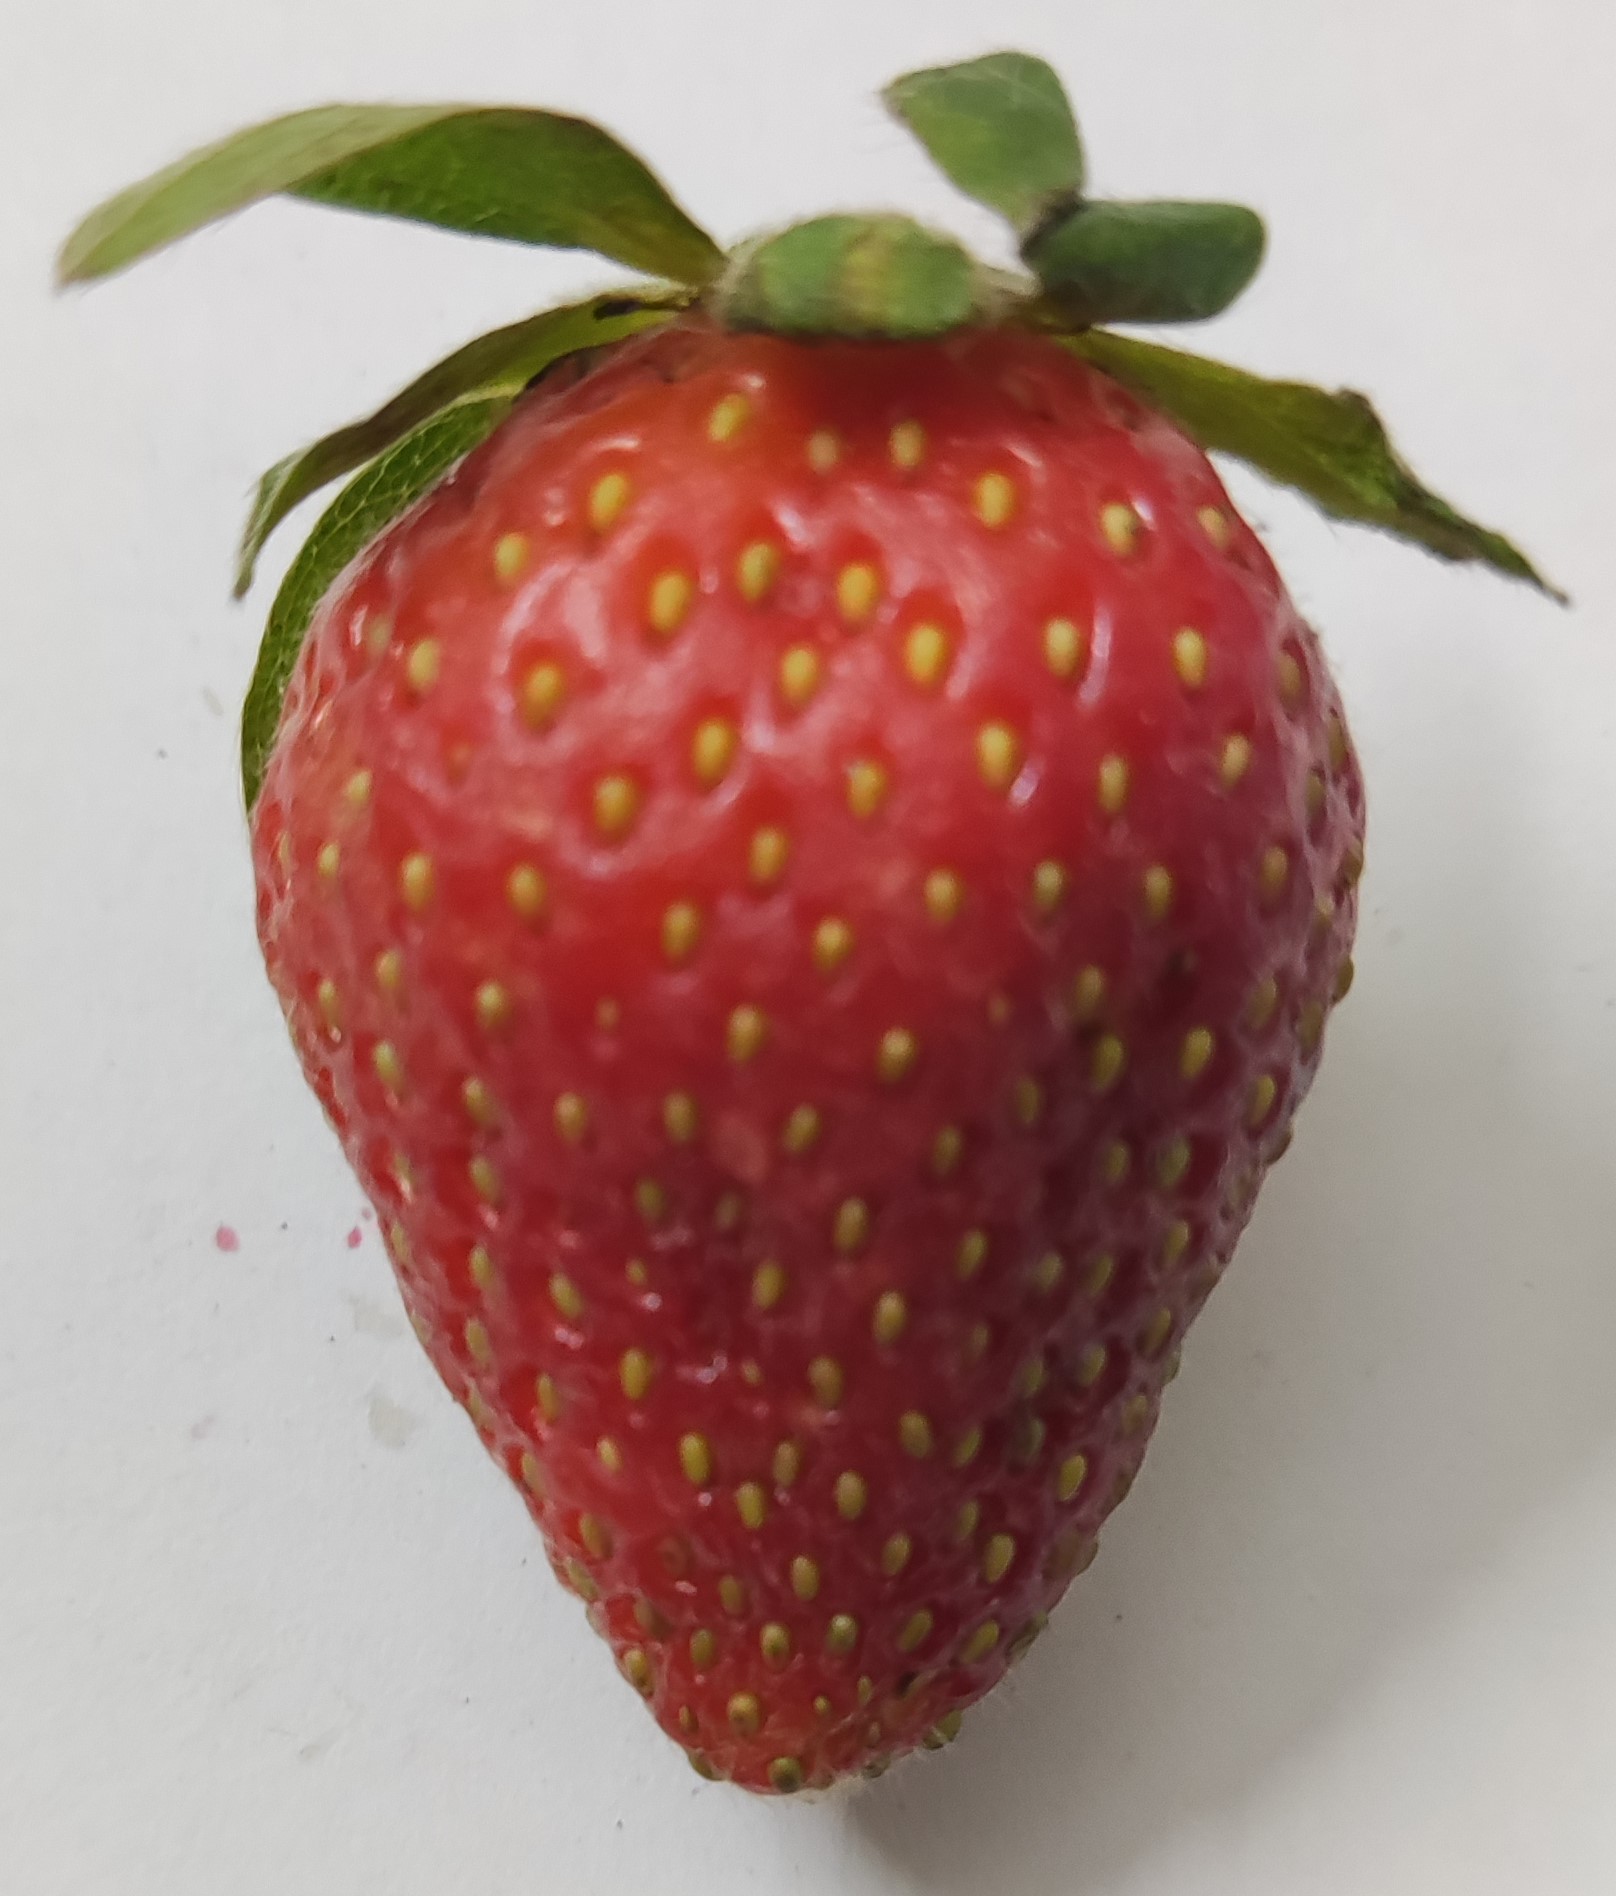
Fruit: strawberry
Condition: fresh